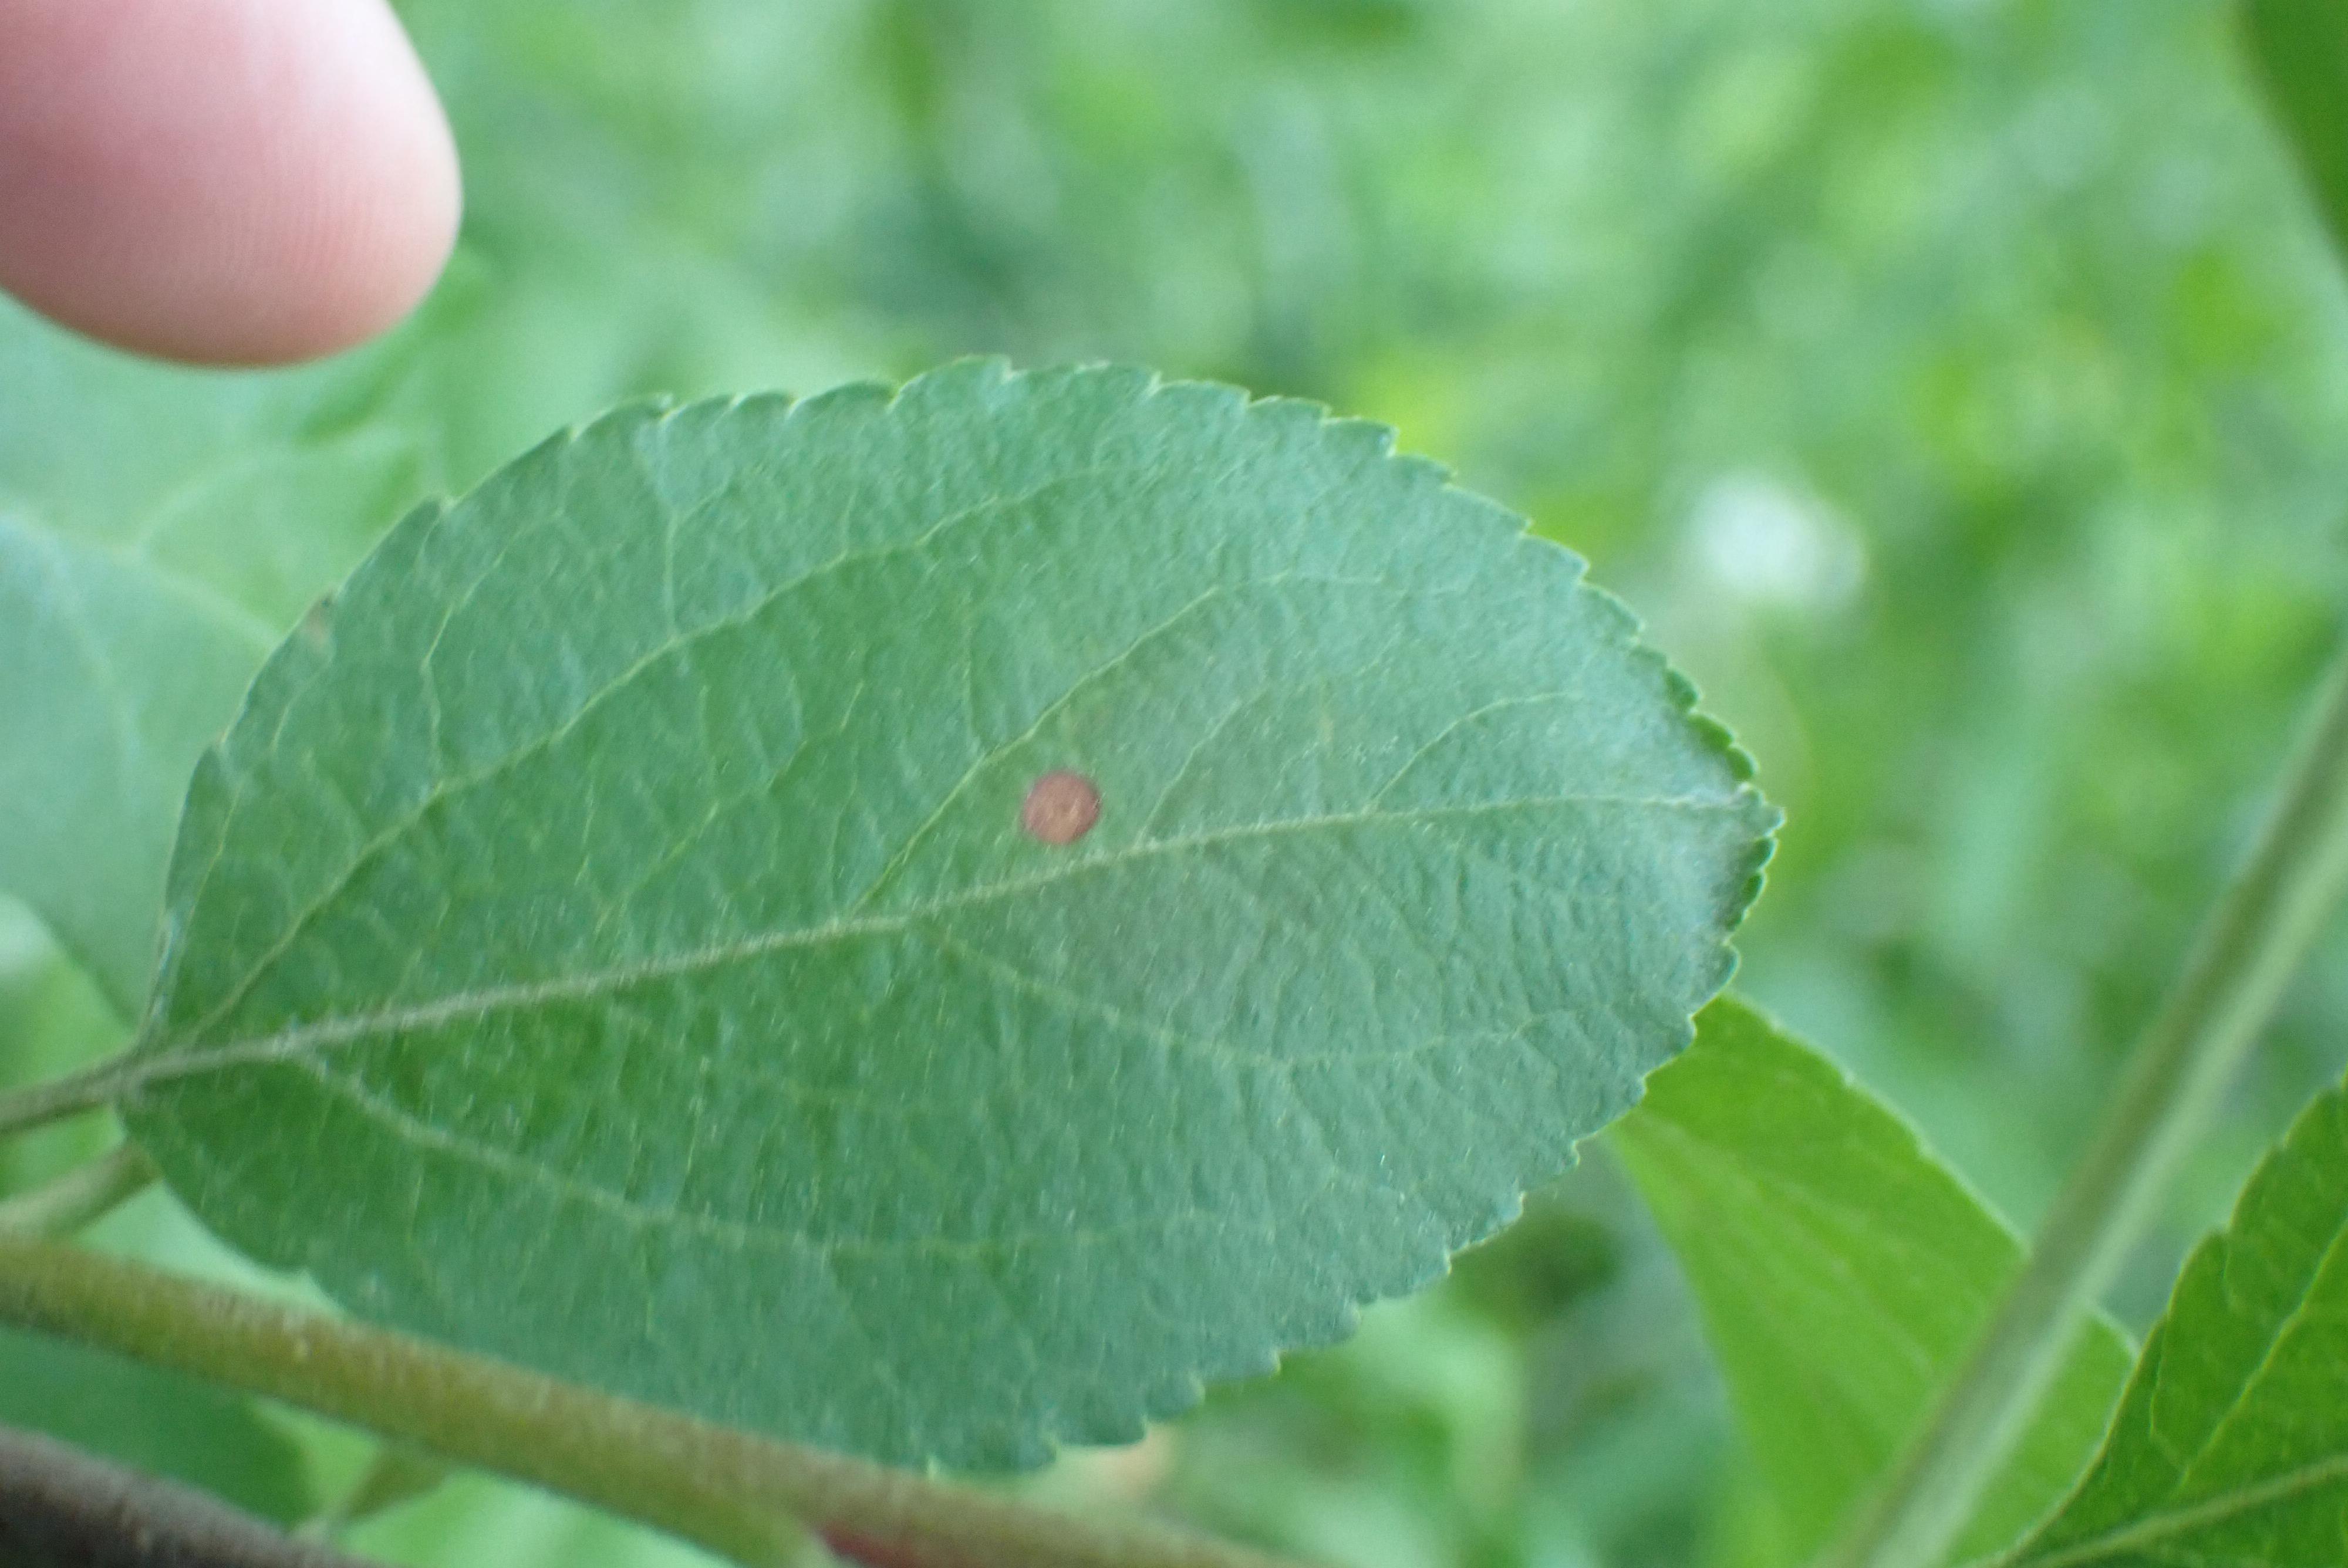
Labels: frog_eye_leaf_spot